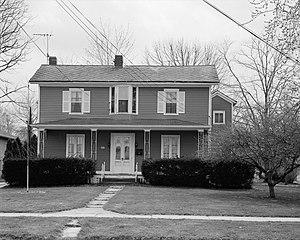
John Mercer Langston est un avocat, enseignant, militant abolitionniste, diplomate et homme politique américain.